Alice Vassar LaCour

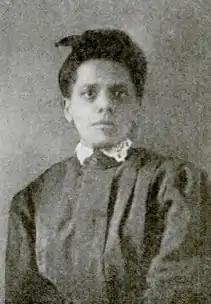
Alice Vassar LaCour, from a 1924 publication.

Alice Maud Vassar was from Athens, Alabama, where she attended the Trinity School run by missionary Mary Fletcher Wells. She graduated from Fisk University's normal school in 1887.